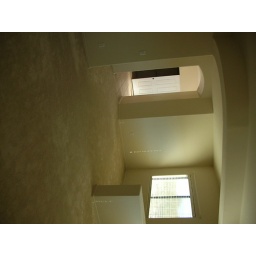
small wall cuts the sitting area. The bathroom is in the back